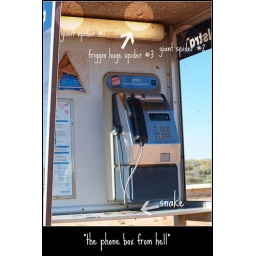
in the phone box - yikes!